Secretary of Foreign Affairs (Federated States of Micronesia)

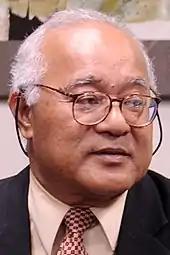
Lorin S. Robert, the longest-serving Secretary of Foreign Affairs of the Federated States of Micronesia

The secretary of foreign affairs heads the Department of Foreign Affairs in the government of the Federated States of Micronesia.